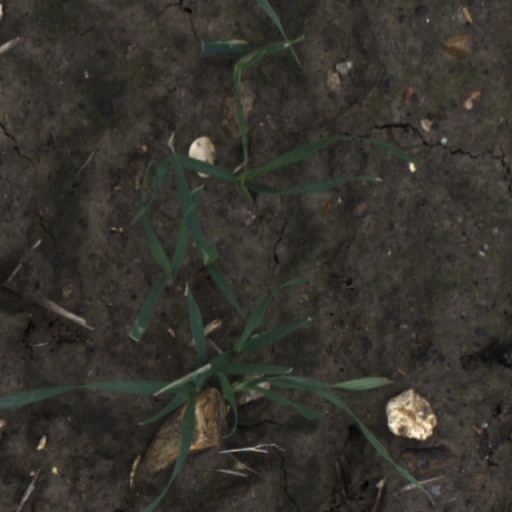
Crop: wheat